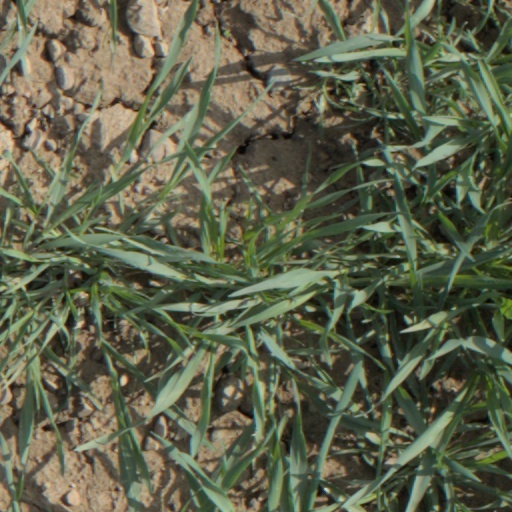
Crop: wheat